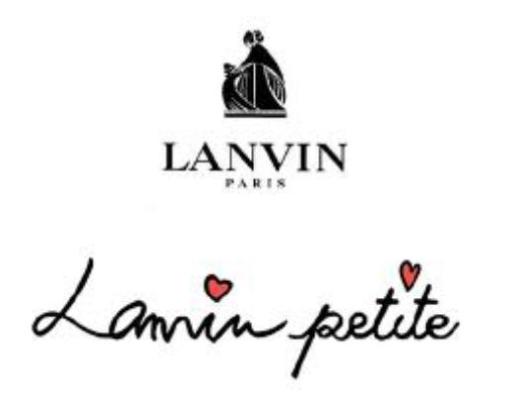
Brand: lanvin
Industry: Necessities